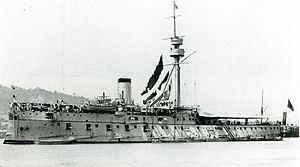
La classe Matsushima fut la deuxième classe de croiseur protégé construite conjointement en France à La Seyne-sur-Mer sur le chantier naval des Forges et Chantiers de la Méditerranée, et au Japon à l'arsenal naval de Yokosuka pour la Marine impériale japonaise.